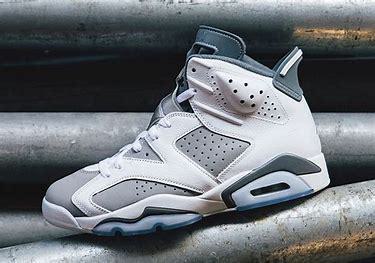
Brand: Nike
Model: Air Jordan 6